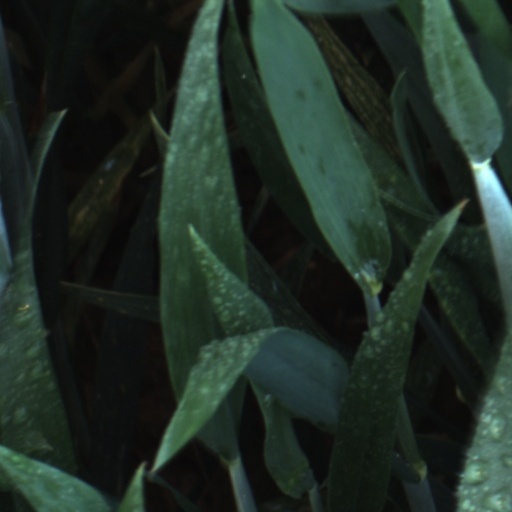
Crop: wheat